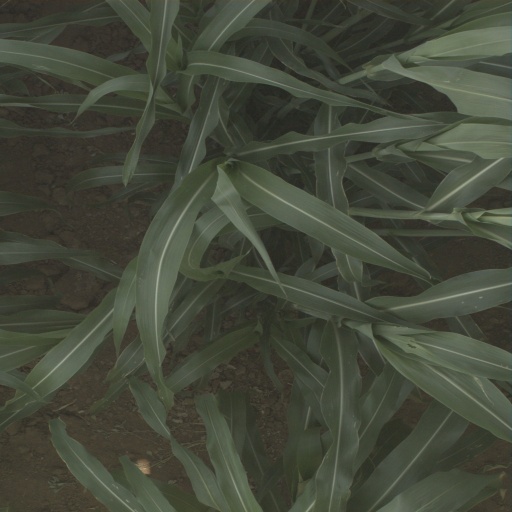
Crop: sorghum